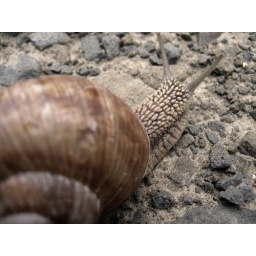
snail from mountains in Poland (Bieszczady) taken on a bike trip..